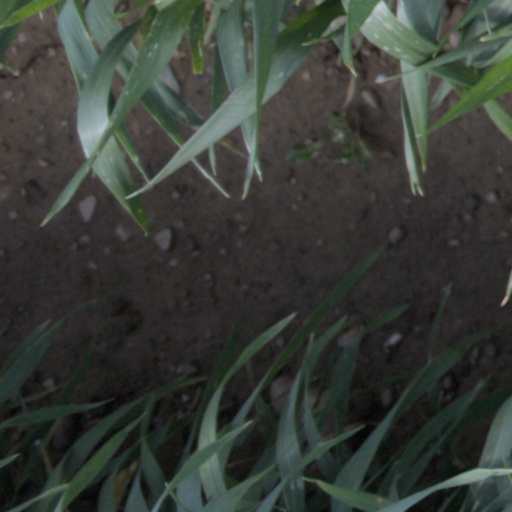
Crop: wheat